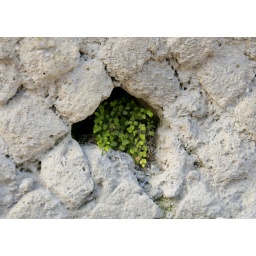
Green plants growing in an old wall